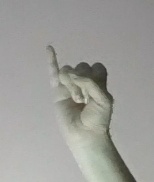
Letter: meem